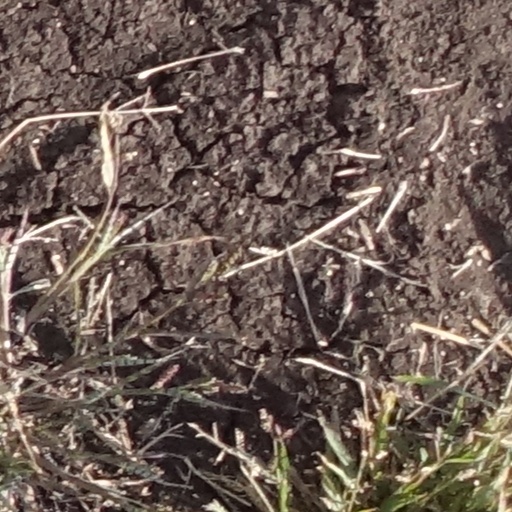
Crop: sorghum